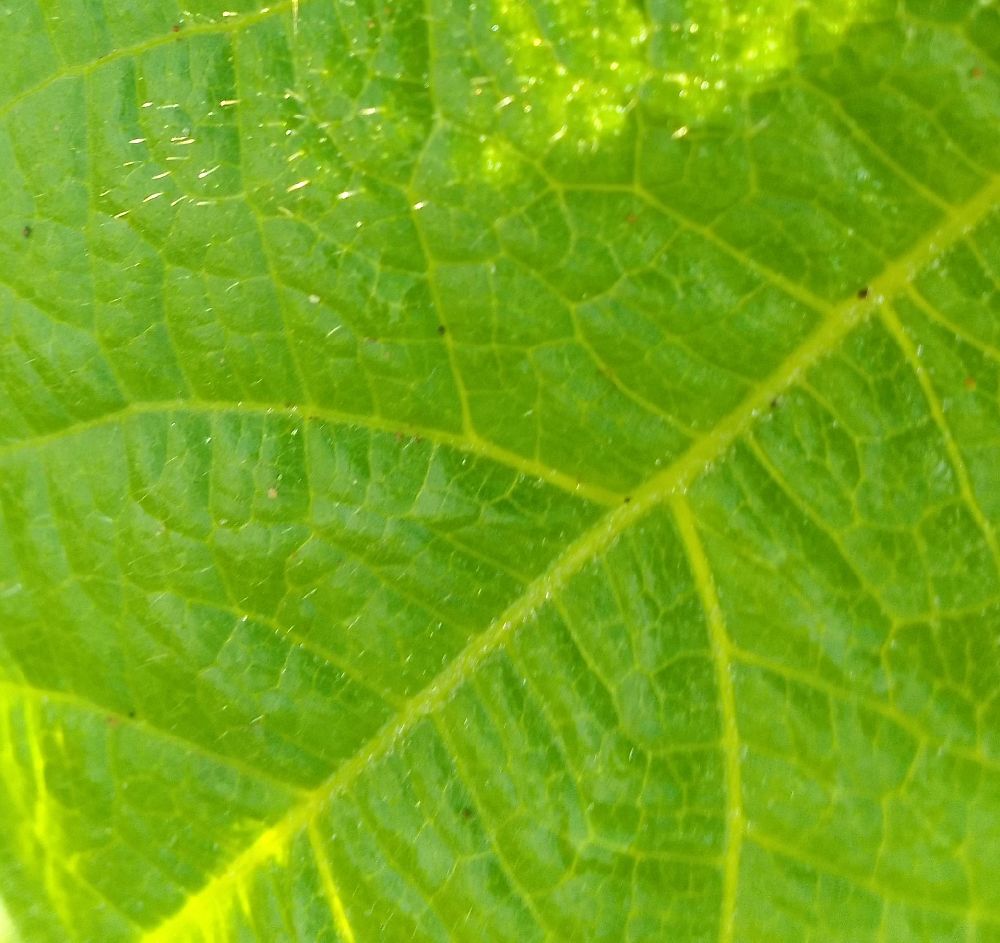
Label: healthy